Intermodal container

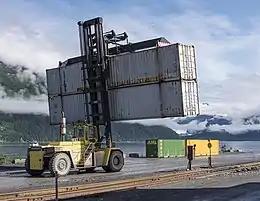
Container "Toplifter" forklift moving two empty boxes by their posts

Some "pallet-wides" are simply manufactured with the same, ISO-standard floor structure, but with the side-panels welded in, such that the ribs/corrugations are embossed outwards, instead of indenting to the inside. This makes it possible for some "pallet-wides" to be just wide, but others can be wide.